La lettrice

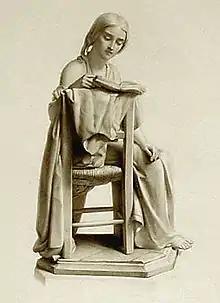
Pietro Magni: La lettrice

La Lettrice, also known as "Reading Girl", is a marble sculpture created by Pietro Magni in 1856, the original version is kept at the Galleria d'Arte Moderna (Milan),